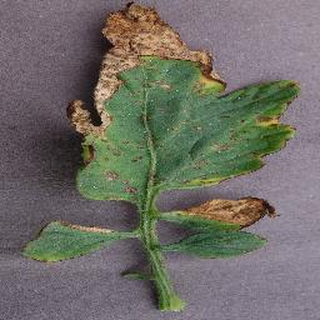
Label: tomato_bacterial_spot